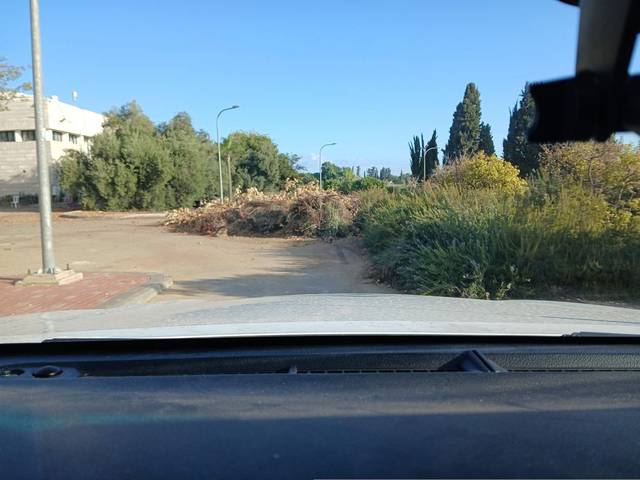
Region: Israel
Coordinates: 32.207, 34.869